Arkansas lunar sample displays

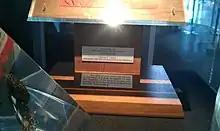
Plaques on the California Apollo 11 lunar sample display, similar to the display in Arkansas

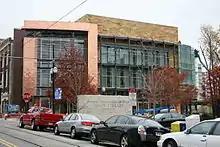
Central Arkansas Library containing the Butler Center for Arkansas Studies

In 1976, the Arkansas Apollo 17 lunar sample display was presented to Arkansas governor David Pryor; Bill Clinton succeeded Pryor as Governor of Arkansas. Valued at several million dollars, the display was reported missing around 1980. It was rediscovered in 2011 by an archivist, according to the director of the Central Arkansas Library System. The archivist found it in a box of Clinton's gubernatorial materials in the basement of the Butler Center for Arkansas Studies in Little Rock. The plastic ball container holding the Moon rock was broken off in a box of Clinton's gubernatorial materials. (It has since been reattached.) It was turned over for display at the Arkansas Museum of Discovery in Little Rock.